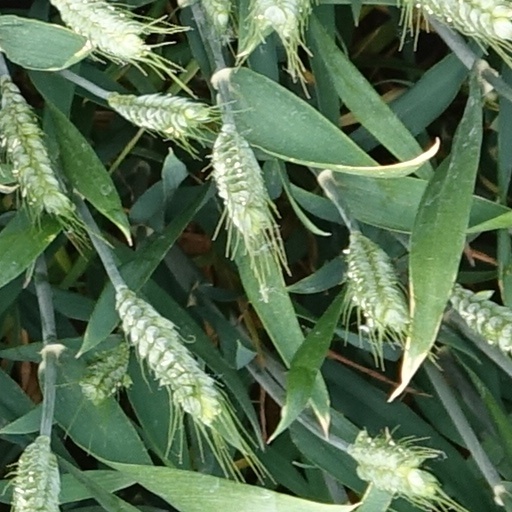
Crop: wheat